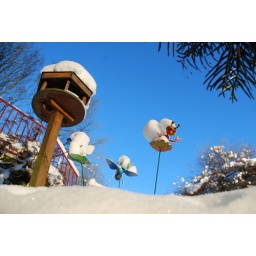
These poor birds didn't stand a chance outside in Holmfirth. But our photographer's son slept in an igloo!